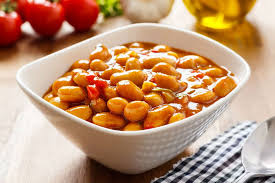
Yemek: kuru_fasulye